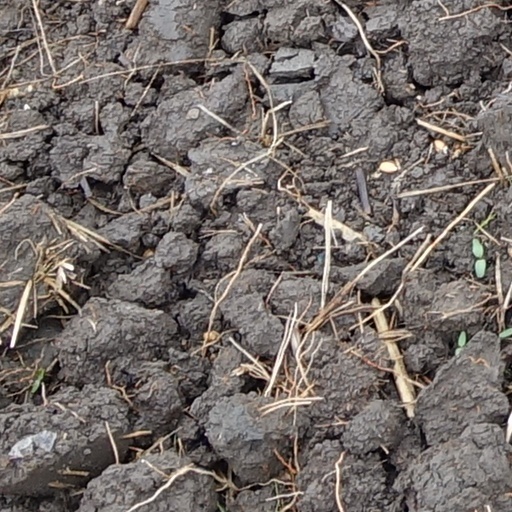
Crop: wheat